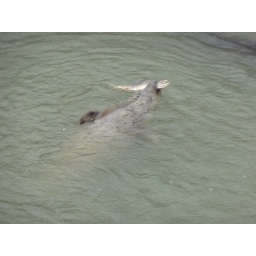
A seal catching salmon in the water near our cruise ship, the Holland America Veendam